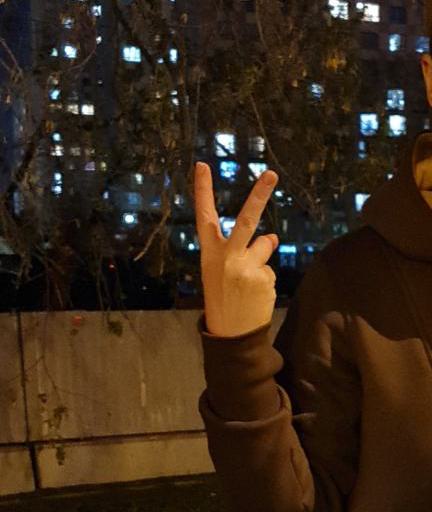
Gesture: peace_inverted